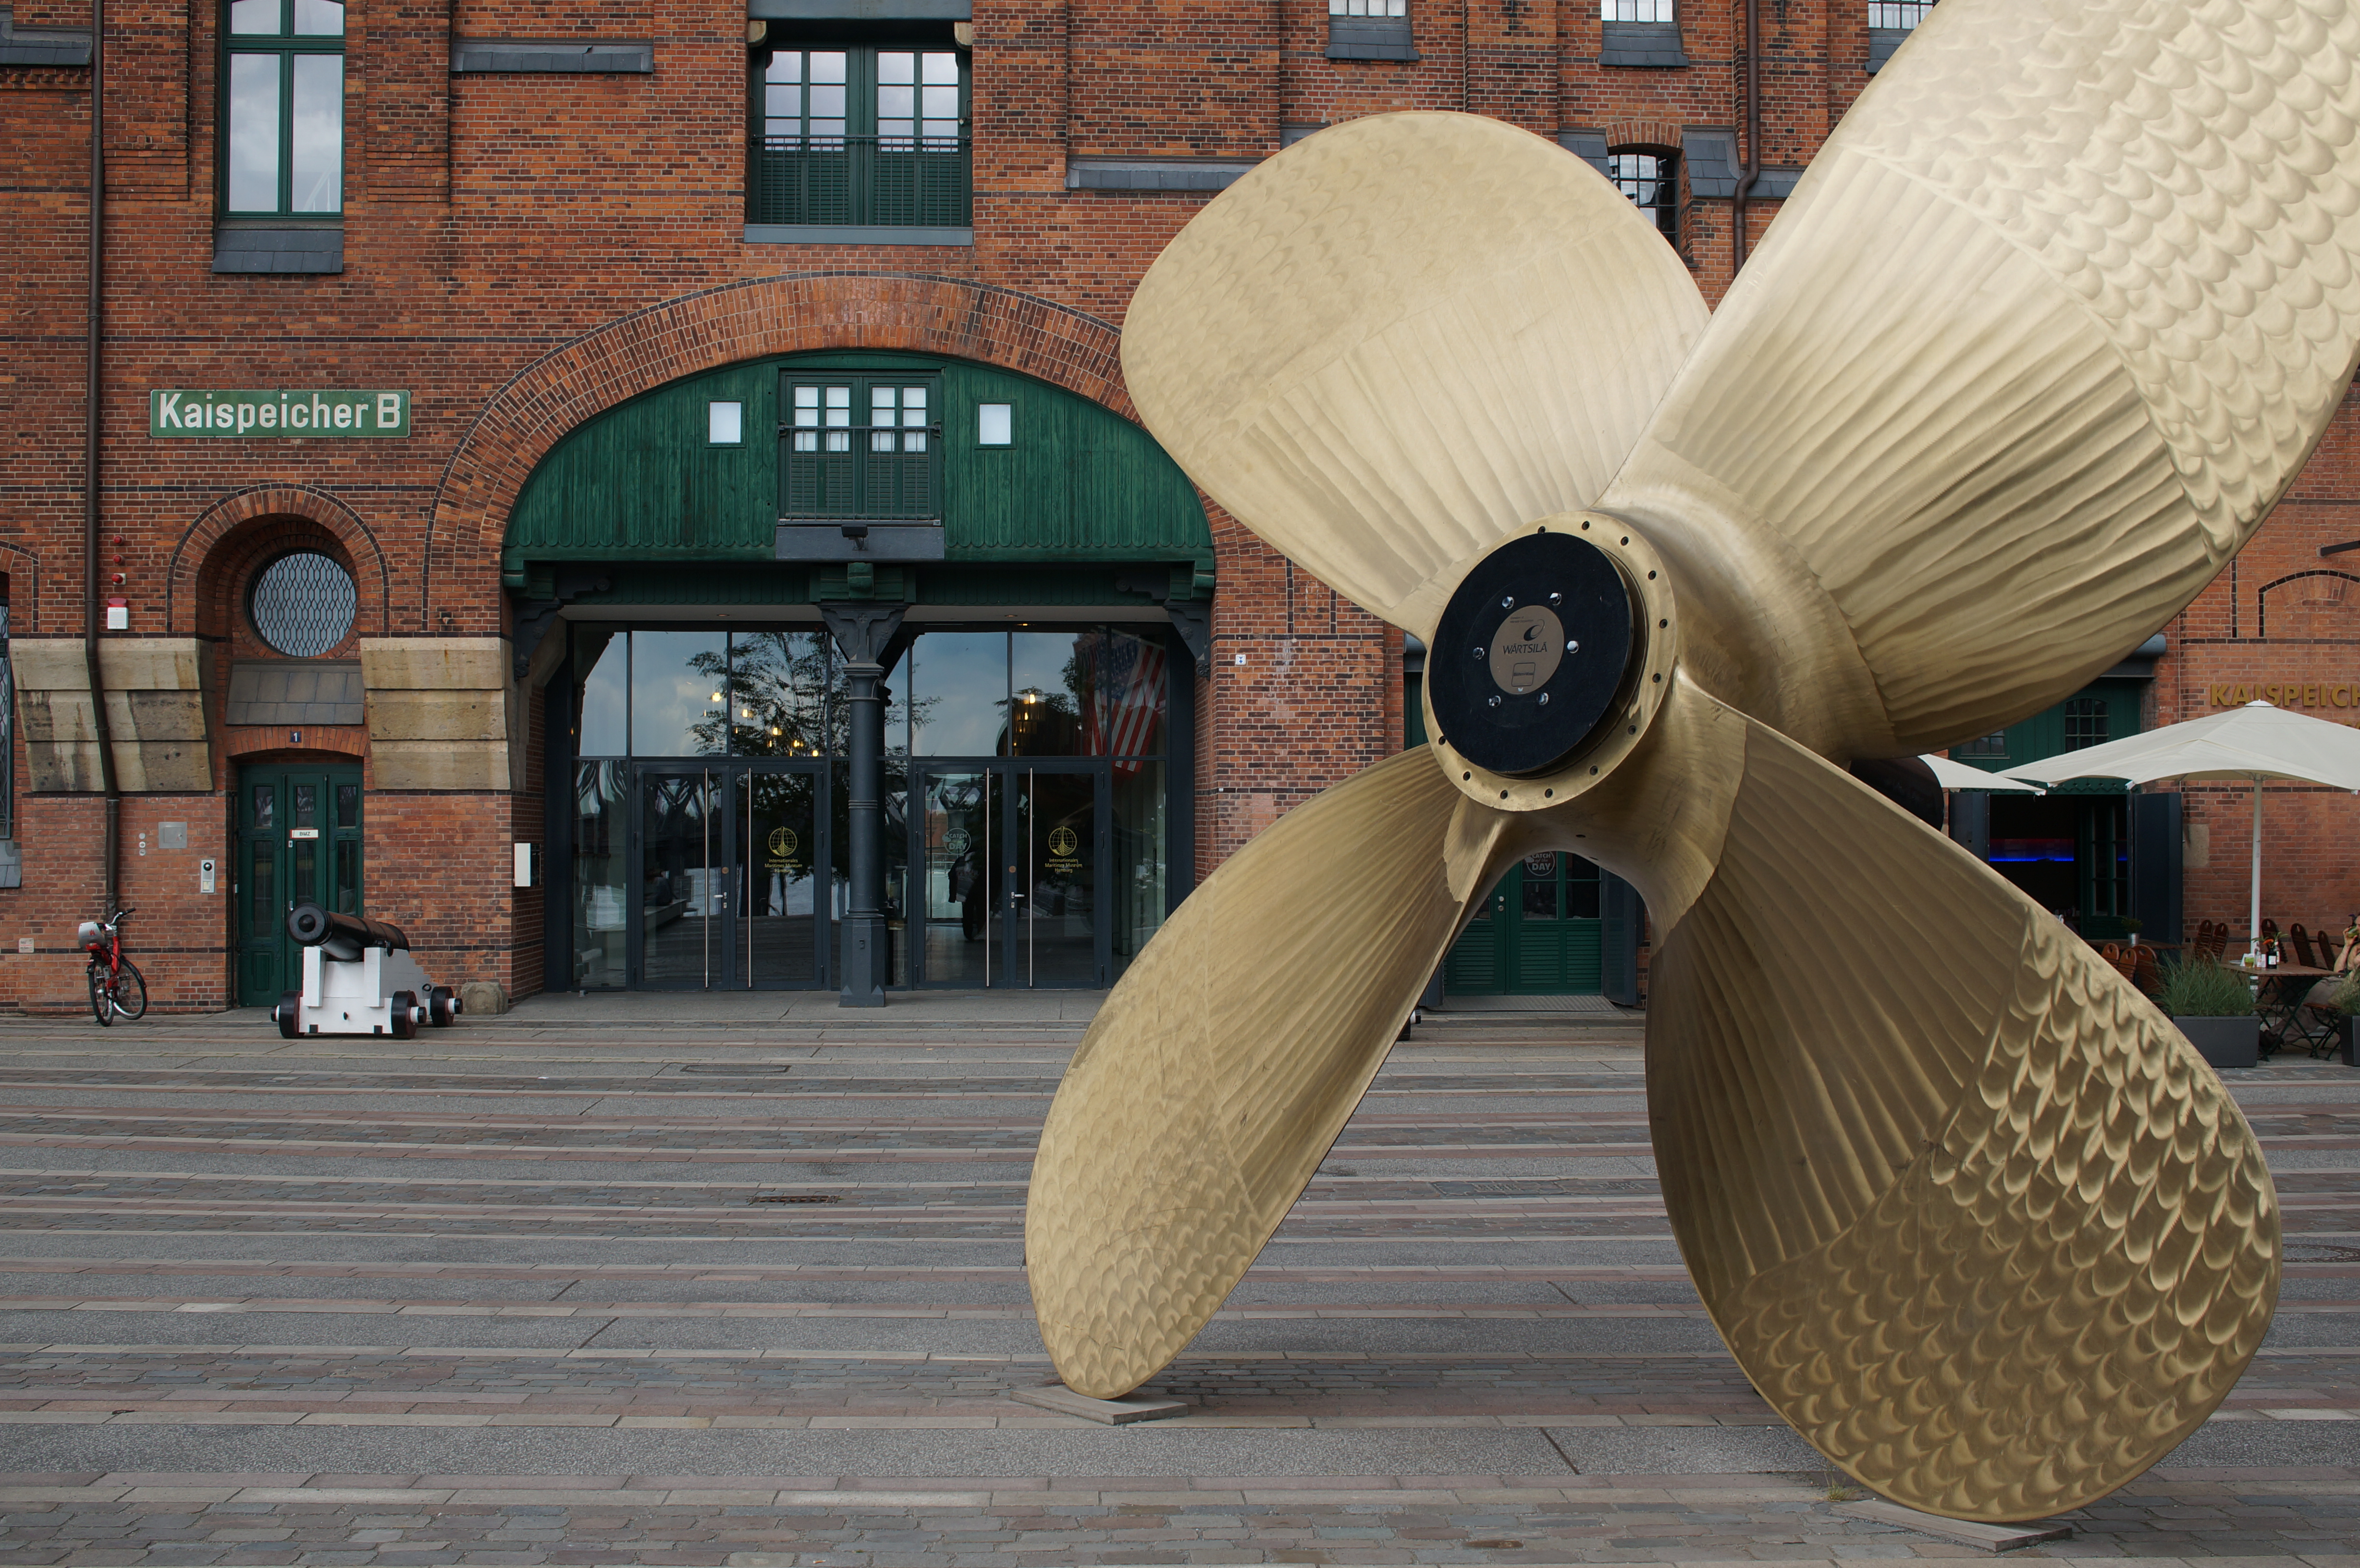
wood, wheel, monument, sculpture, 2014, art, germany, deutschland, sony, sigma, nex, nex6, lenstagged, steffenzahn, 30mm, sigma30mm28exdn, sigma30mmf28, sigma30mmf28dn, sigma30mm, hamburg